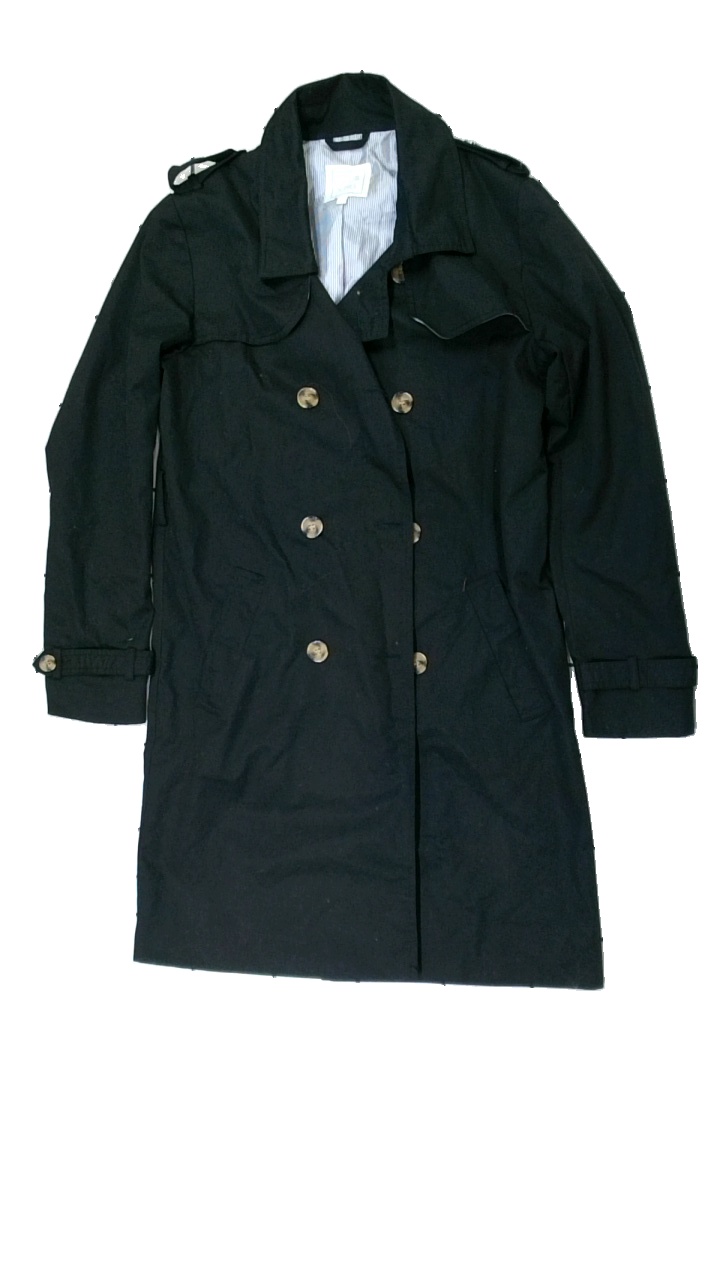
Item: Robe (Ladies)
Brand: Club Xprs
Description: svart kappa mycket luddig, skärp saknas
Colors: Black
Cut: Regular
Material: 60% polyester 40% cotton
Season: Autumn
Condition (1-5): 3
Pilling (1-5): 5
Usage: Export
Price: <50